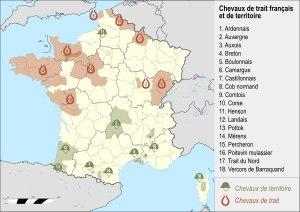
L'élevage du cheval en France est une pratique attestée depuis l'époque celte. Lié au prestige politique, à l'efficacité militaire et à la nécessité d'obtenir des animaux de travail au quotidien, il passe des mains de riches seigneurs et d'abbayes au Moyen Âge à celles des rois français, par le biais des haras nationaux créés sous Louis XIV par Colbert pour contrôler l'élevage privé. Son histoire dépend étroitement des activités humaines et des besoins de chaque époque qui voit émerger ou disparaître des types de chevaux spécifiques en fonction des usages et des besoins. La cavalerie militaire et le transport des personnes ou des matériaux, en particulier, sont les deux motivations principales à cet élevage. Si la réputation des chevaux de travail français, et surtout celle du Percheron, a franchi les frontières, celle des chevaux de selle militaires laisse à désirer. L'organisation de l'élevage et la création des registres de races, ou stud-books, ne date que de la fin du XIXᵉ siècle.
La liste des races chevalines de France recense l'ensemble des races de chevaux présentes sur le territoire français, qu'elles soient autochtones ou d'origine étrangère. La France compte un assez grand nombre de races, élevées et modifiées selon les besoins de chaque époque. Les premières véritables races de chevaux françaises, définies par une unité de modèle, de lieu d'élevage et de caractère, remontent au XVIIIᵉ siècle. Les premières races reconnues en France sont le Pur-sang et l'Arabe d'origine étrangère. L'Anglo-arabe, issu du croisement des deux, est bien une création française, reconnue comme les deux précédentes en 1833. Peu réputée jusqu'au XXᵉ siècle pour ses chevaux de selle et ses poneys, la France compte en revanche des chevaux de trait largement exportés. Neuf races de trait perdurent et constituent un patrimoine unique au monde. Le Percheron est considéré comme le fleuron historique de l'élevage chevalin national, mais l'élevage a nettement évolué. La race de course du trotteur français représente, au début du XXIᵉ siècle, la principale race nationale et une spécificité française liée aux courses de trot.